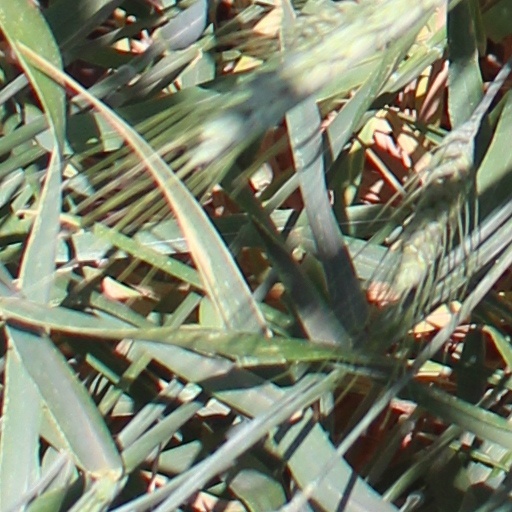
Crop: wheat